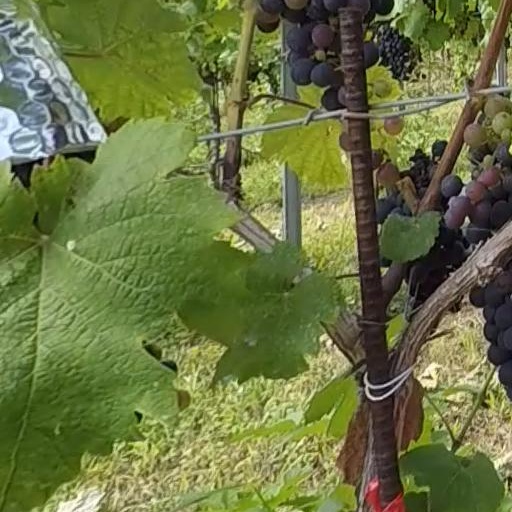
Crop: grape